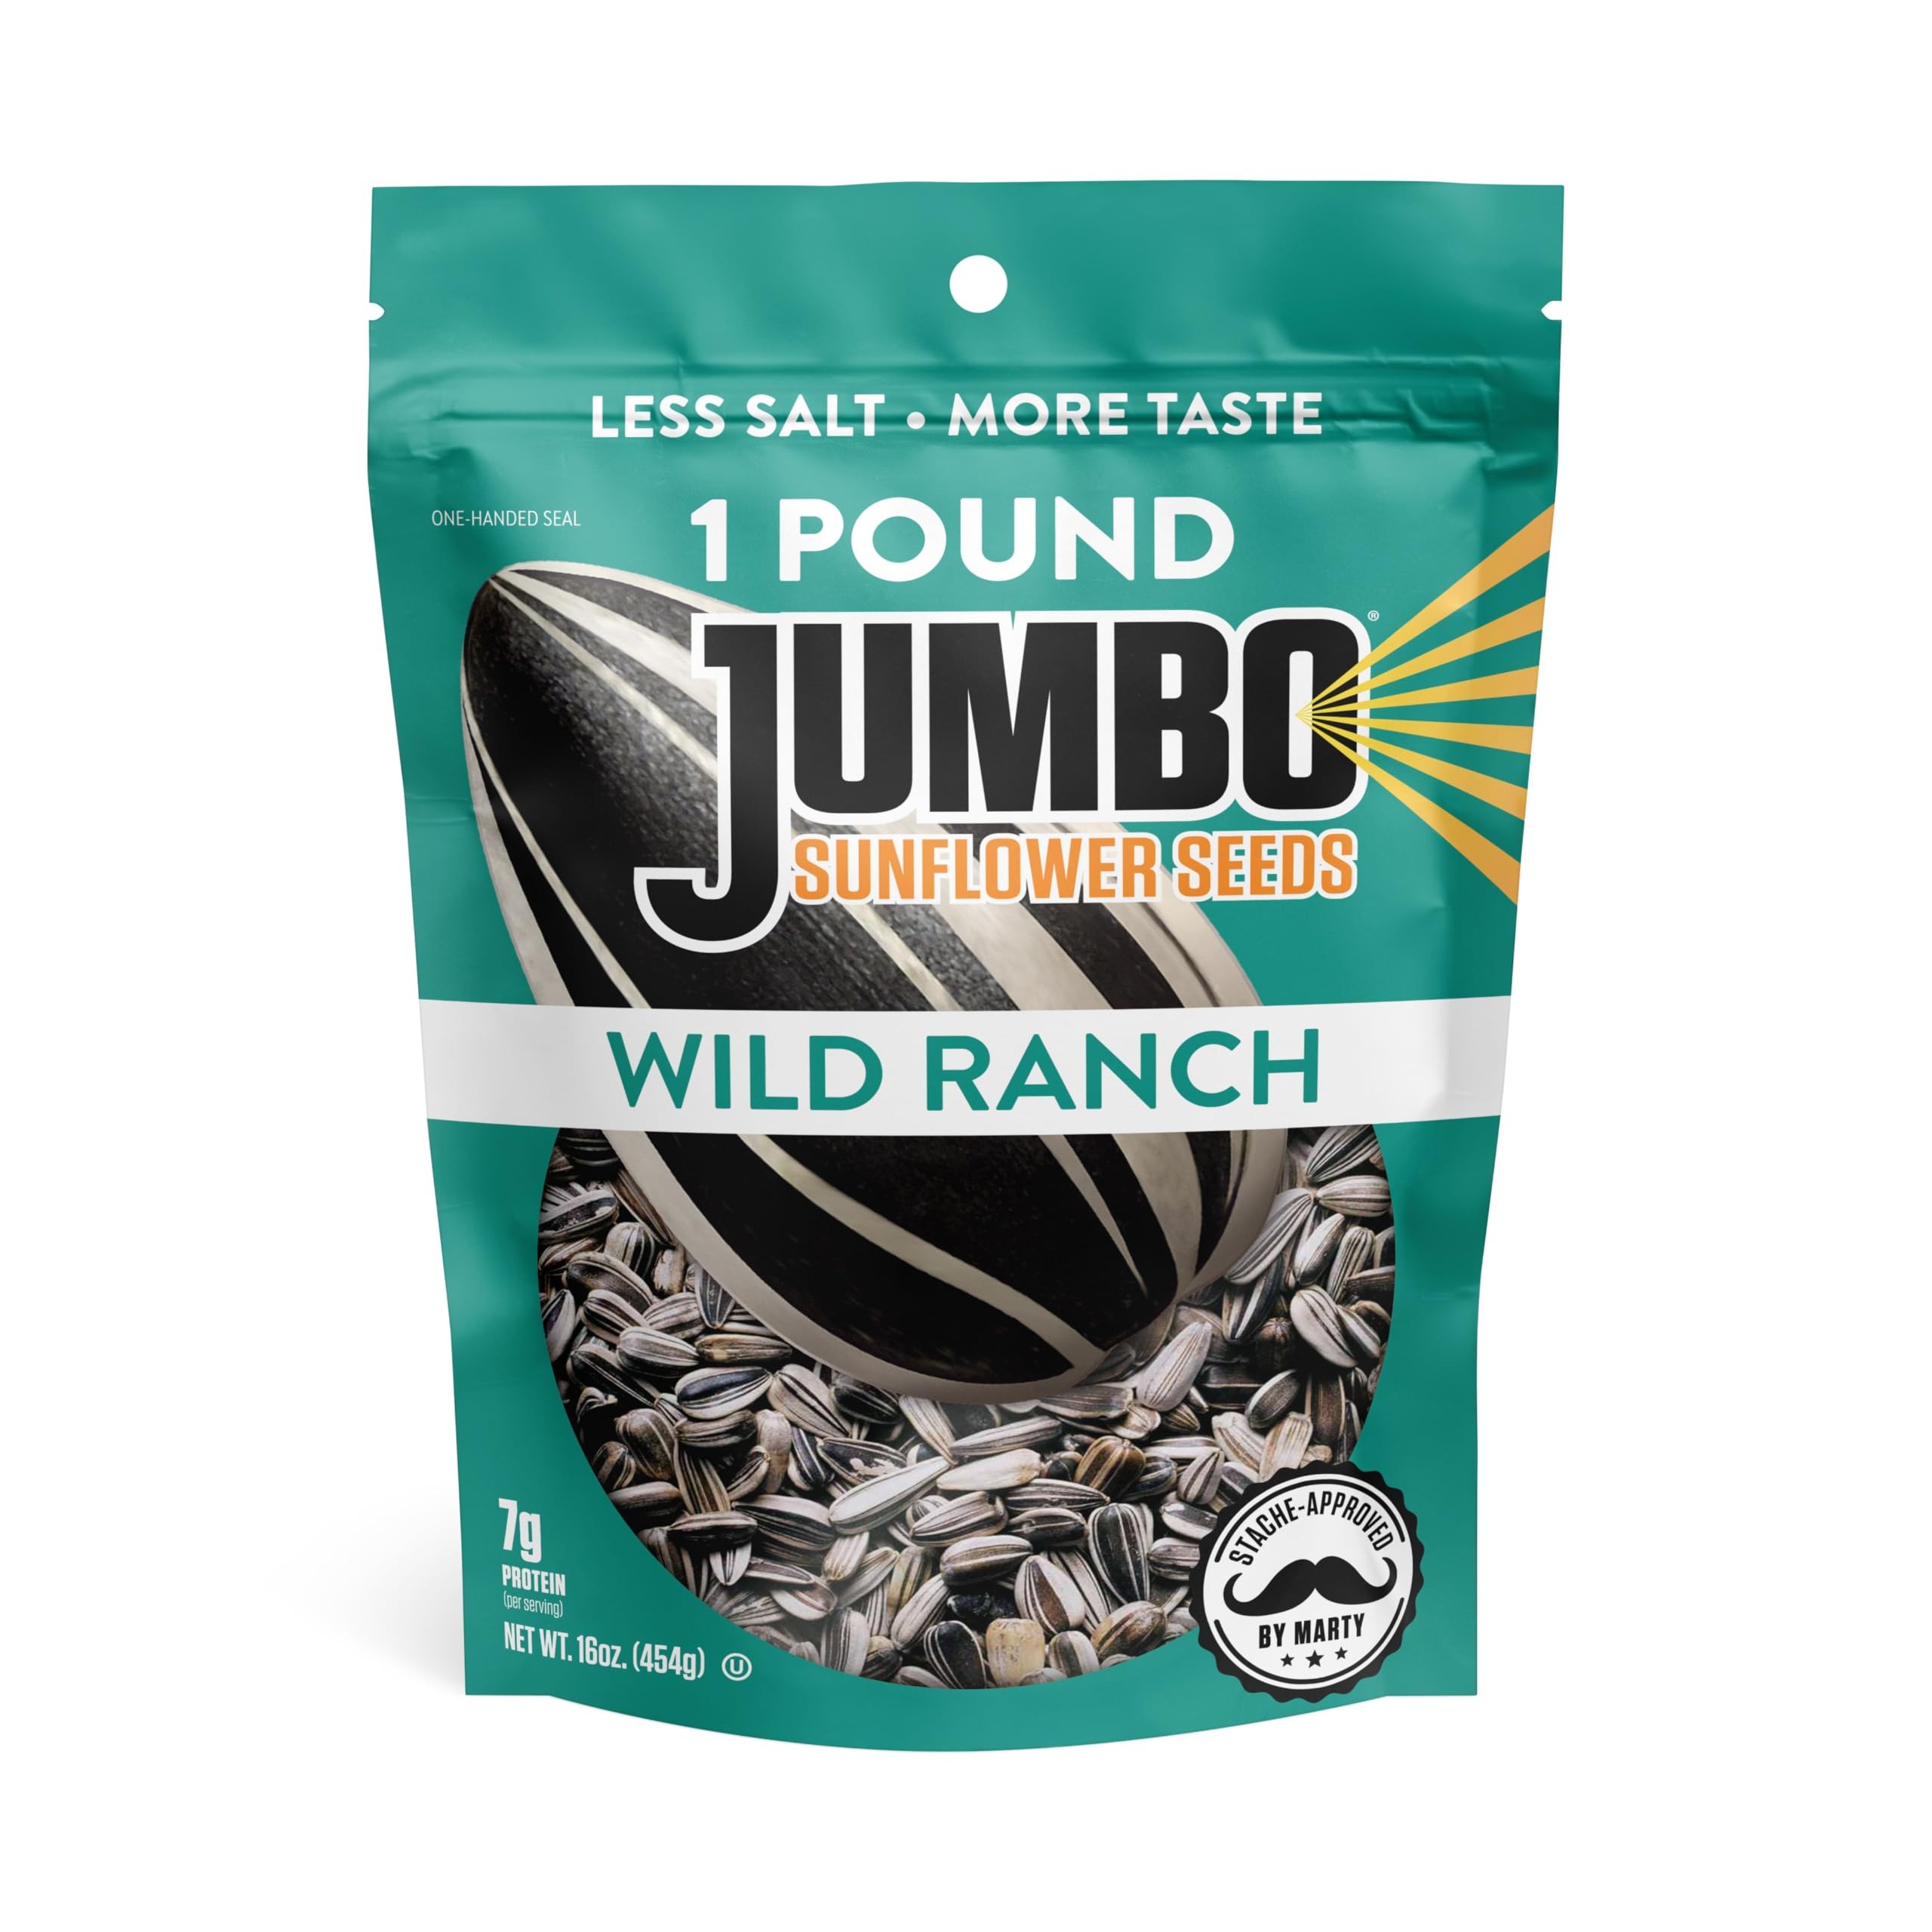
Item Name: JUMBO SUNFLOWER SEEDS, Ranch, 16-Ounce (Pack of 6)
Bullet Point 1: Roasted and Seasoned Sunflower Seeds
Bullet Point 2: Great for snacking and long lasting energy
Bullet Point 3: Great whole food source of antioxidants and Vitamin E
Bullet Point 4: High in Protein, Low in carbs
Bullet Point 5: Low on Sodium, Big on taste
Value: 96.0
Unit: Ounce

Price: 29.99